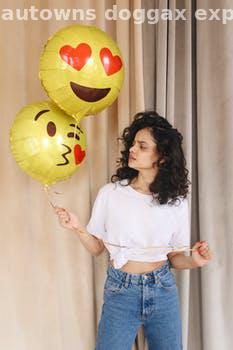
Label: Watermark